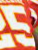
Number: 5